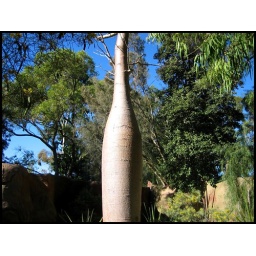
A pretty boab tree at Perth Zoo, Western Australia. They store water in their trunks.